MintChip

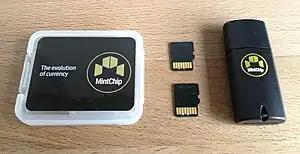
A pair of MintChips (centre) and accessories from the Mint.

MintChip is a digital currency that provides the underlying system to facilitate the exchange of value between consumers and merchants in real-time. It was designed to reduce the cost and risk of financial transactions. This technology was created by the Royal Canadian Mint, backed by the Government of Canada and denominated in a variety of fiat currencies. The Royal Canadian Mint announced the MintChip project in 2012 and simultaneously launched the MintChip Challenge contest to encourage development of interesting uses for the MintChip. In January 2016, Loyalty Pays Holdings corporationa wholly owned subsidiary of nanoPay, a fully integrated loyalty and payments platform provider, announced the acquisition of all assets related to MintChip.